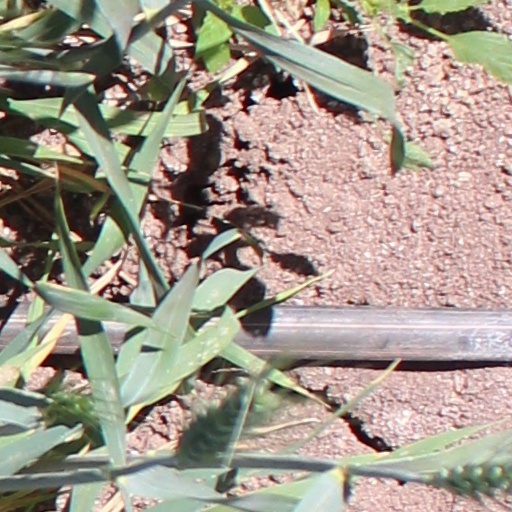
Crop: wheat